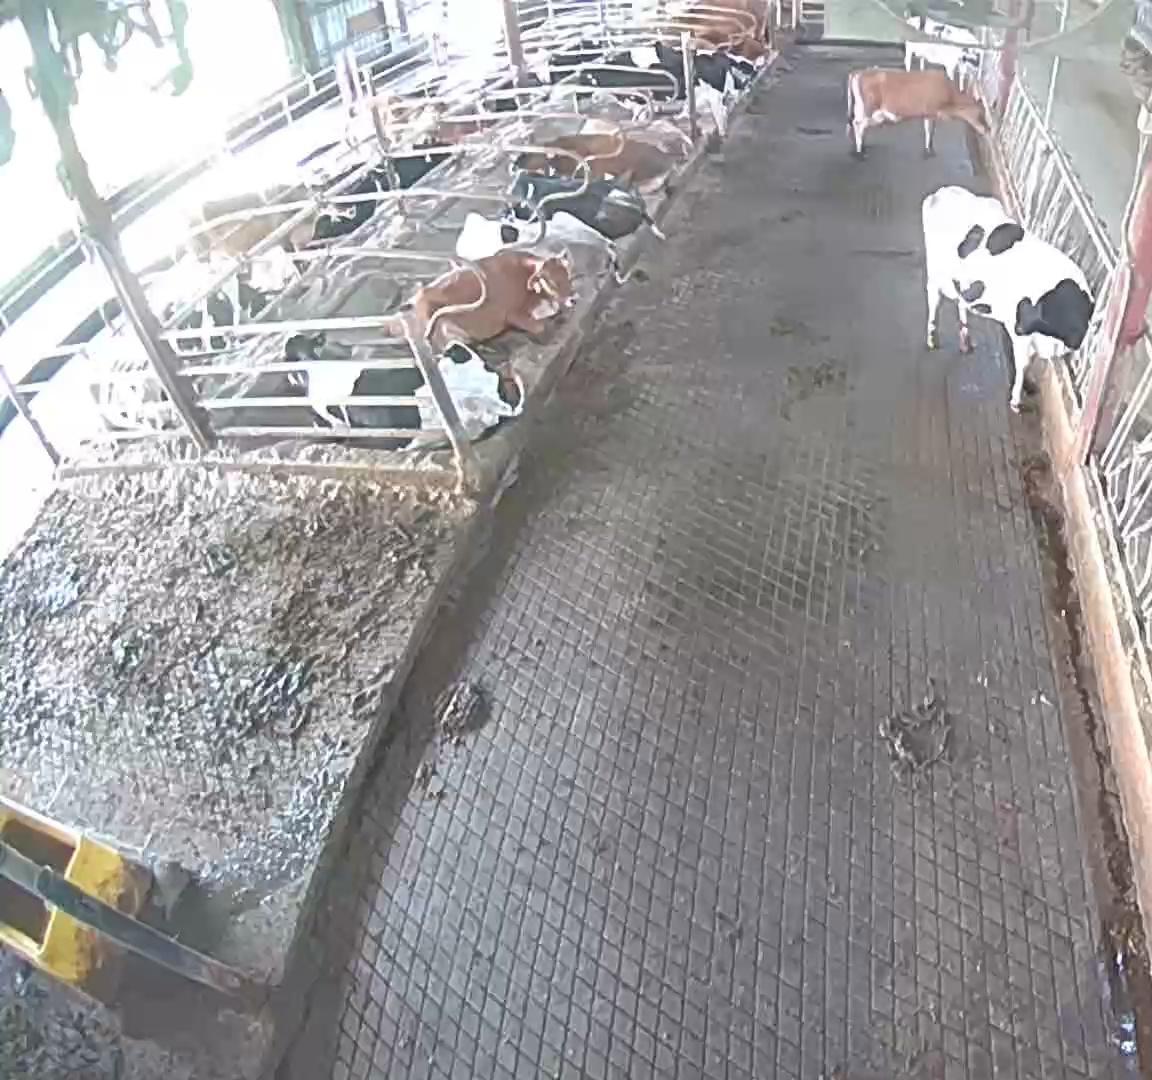
Number of cows: 14